Patrick Lin (cinematographer)

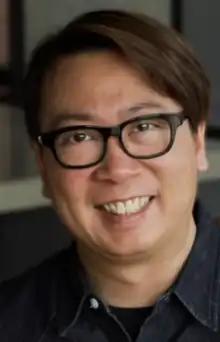
Patrick Lin in 2016

Patrick Lin is a Hong Kong–born cinematographer and layout artist who works for Pixar. He was the director of photography on "The Incredibles" (2004), "Up" (2009), "Inside Out" (2015) and "Toy Story 4" (2019).